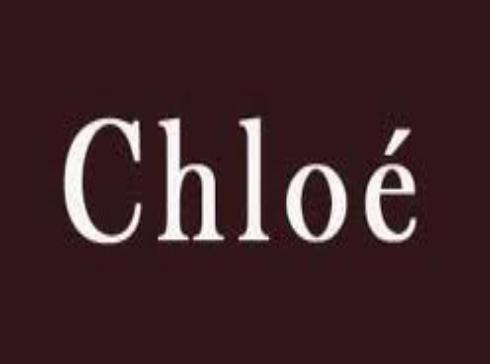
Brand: Chloe
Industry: Clothes